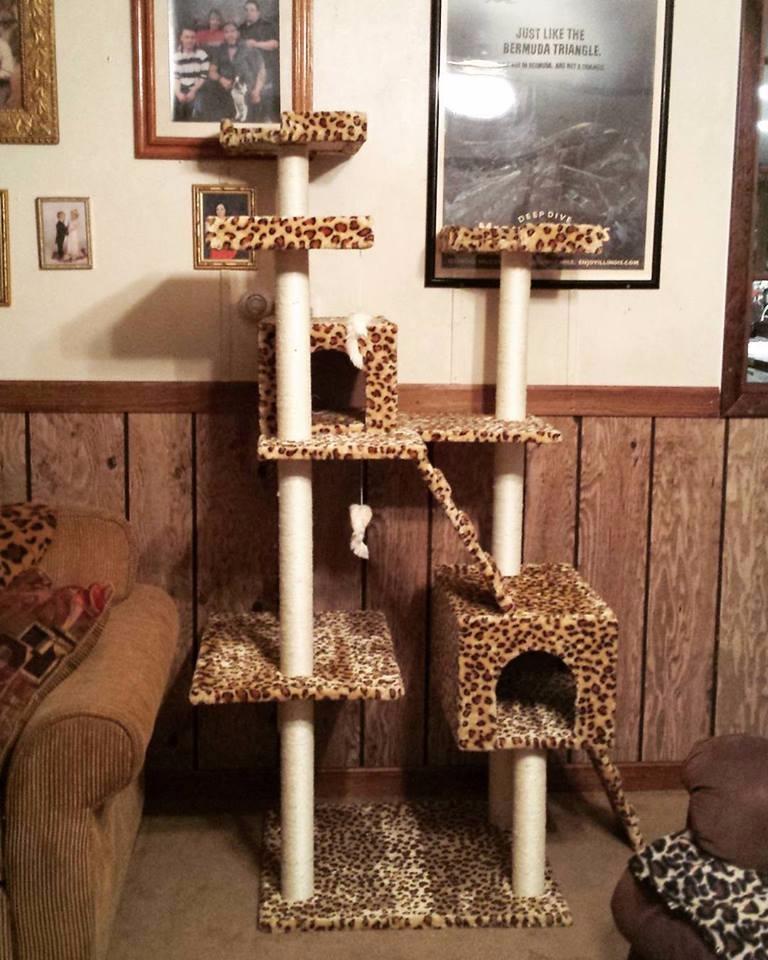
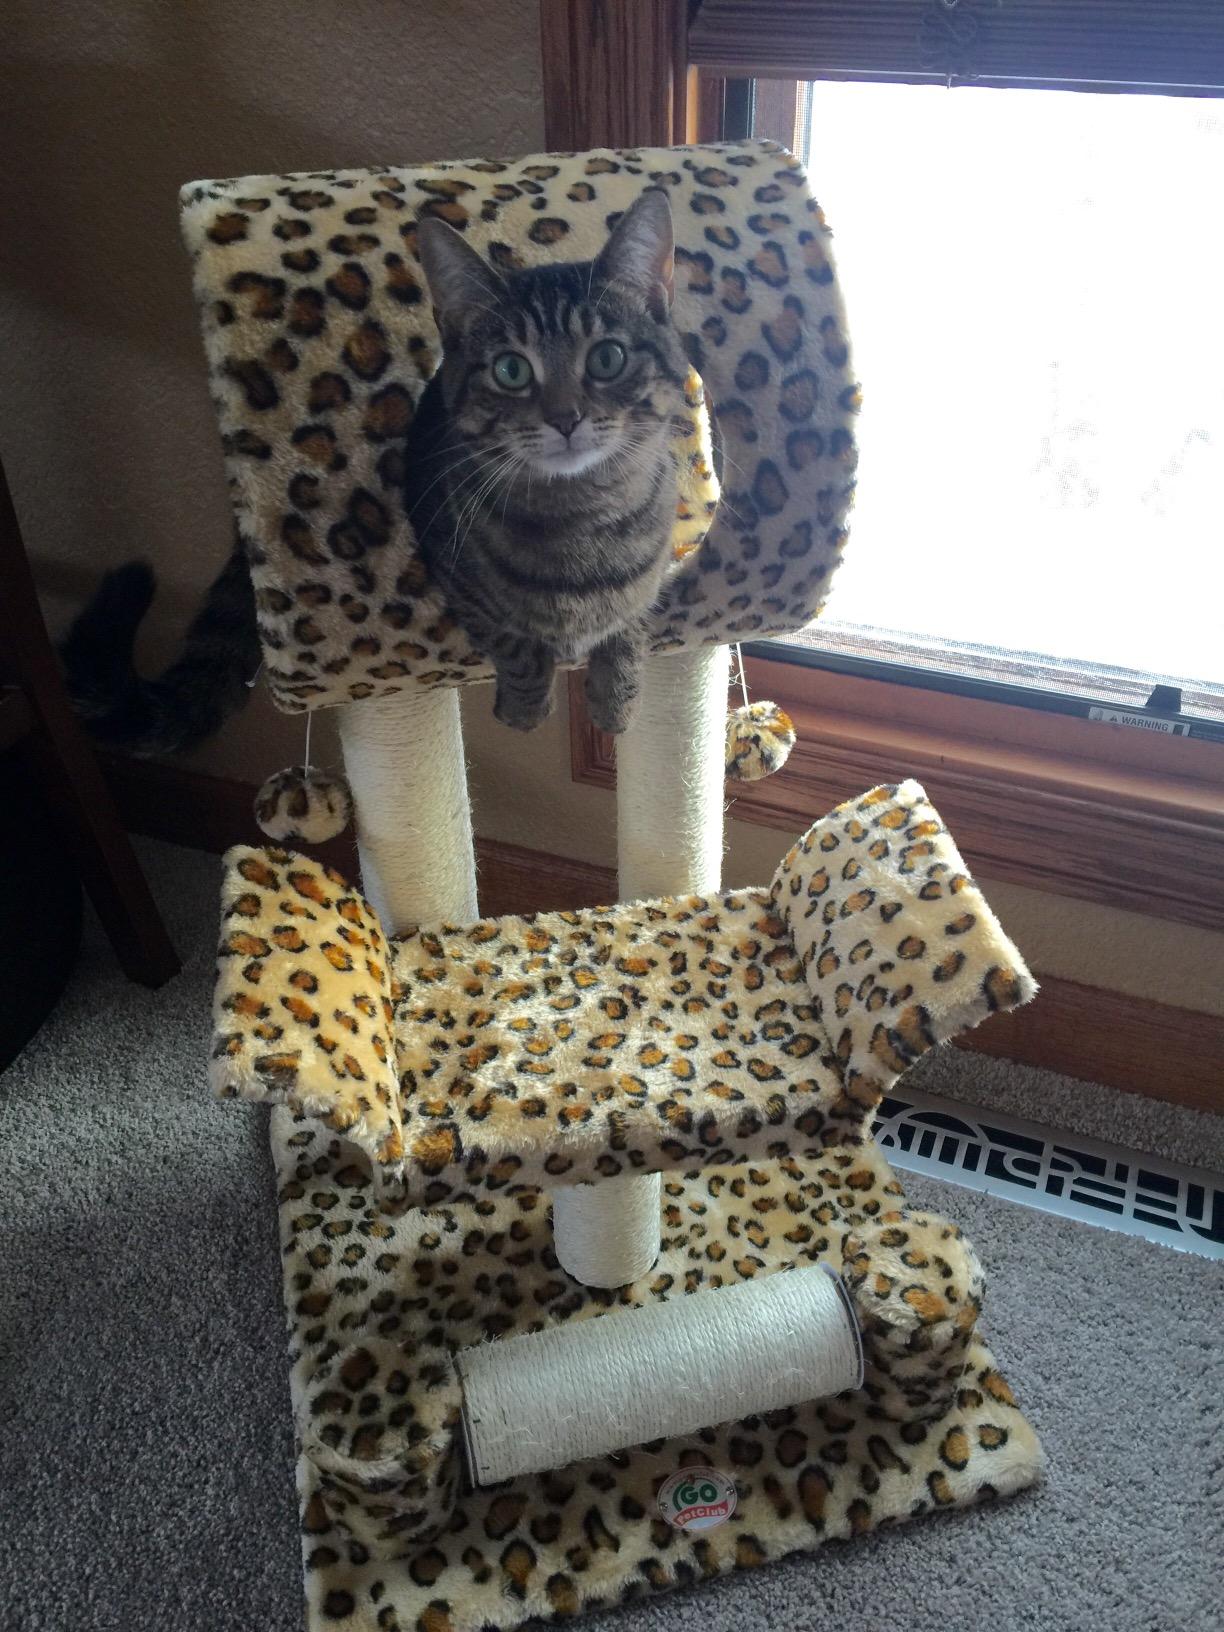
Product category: items_cat tree
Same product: no